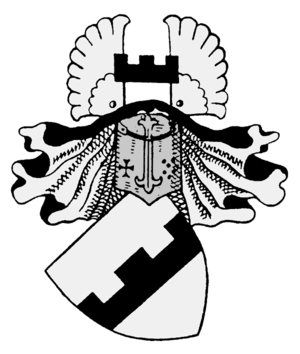
La famille Wrangel ou Wrangell est une famille de la noblesse initialement teutonique de la Baltique qui a essaimé en Allemagne, dans l'Empire russe et en Suède.